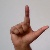
The image shows a hand gesture representing the letter 'L' in Indian Sign Language.